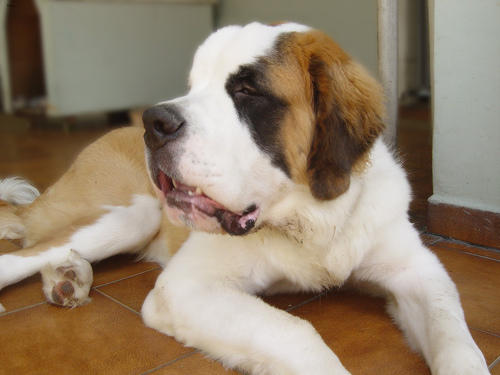
Animal: dog
Breed: saint bernard